Karkota dynasty

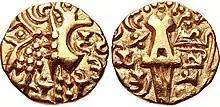
Coin of king Jayapida "Vinayaditya". Jammu and Kashmir.

Son of Lalitaditya and his second queen Chakramardika, he was also known as Bappiyaka. No evidence other than the Rajatarangini exists to corroborate his reign. Kalhana noted the seven years of his rule to have been cruel.